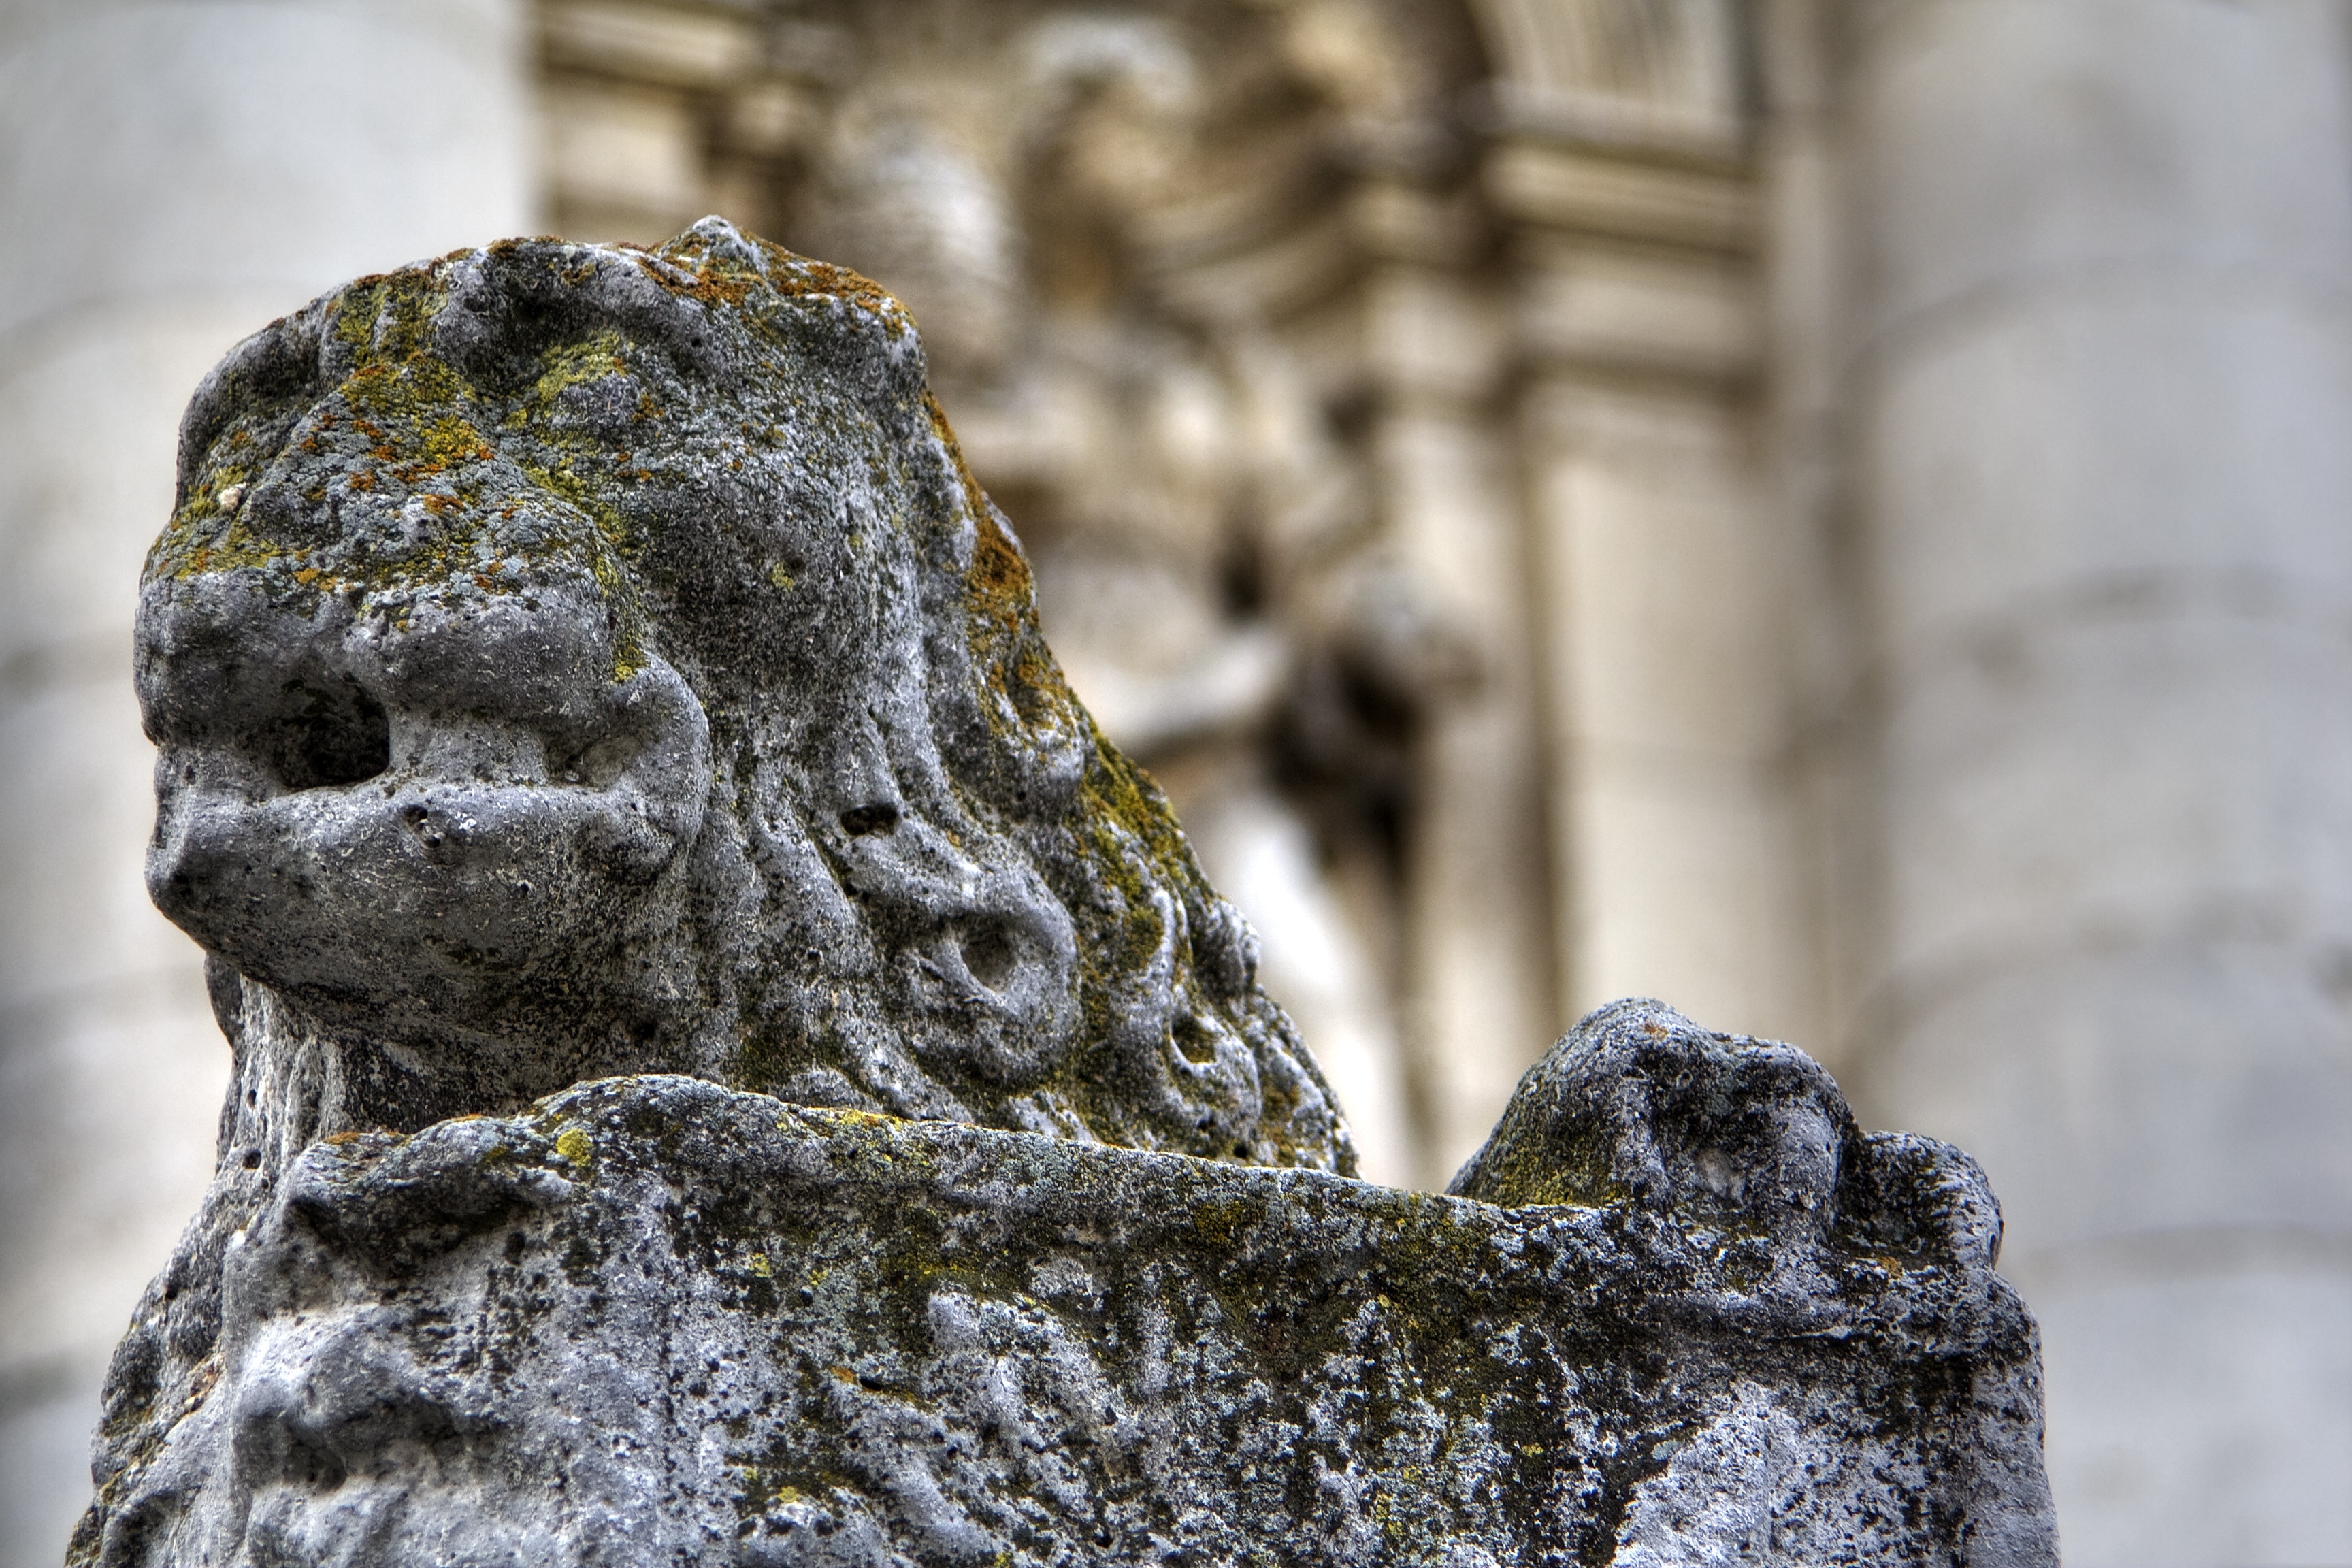
rock, snow, winter, stone, monument, statue, material, close up, sculpture, art, temple, leon, carving, ancient history